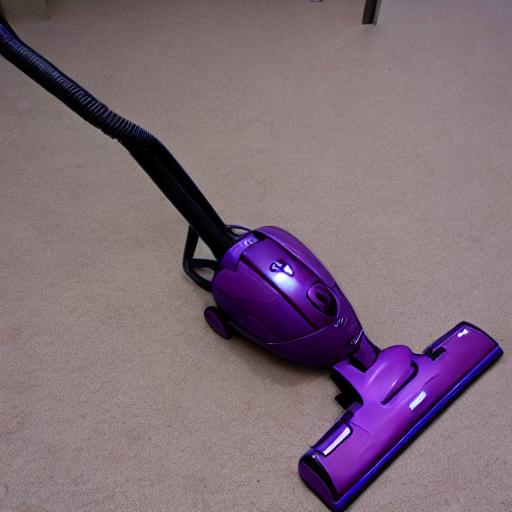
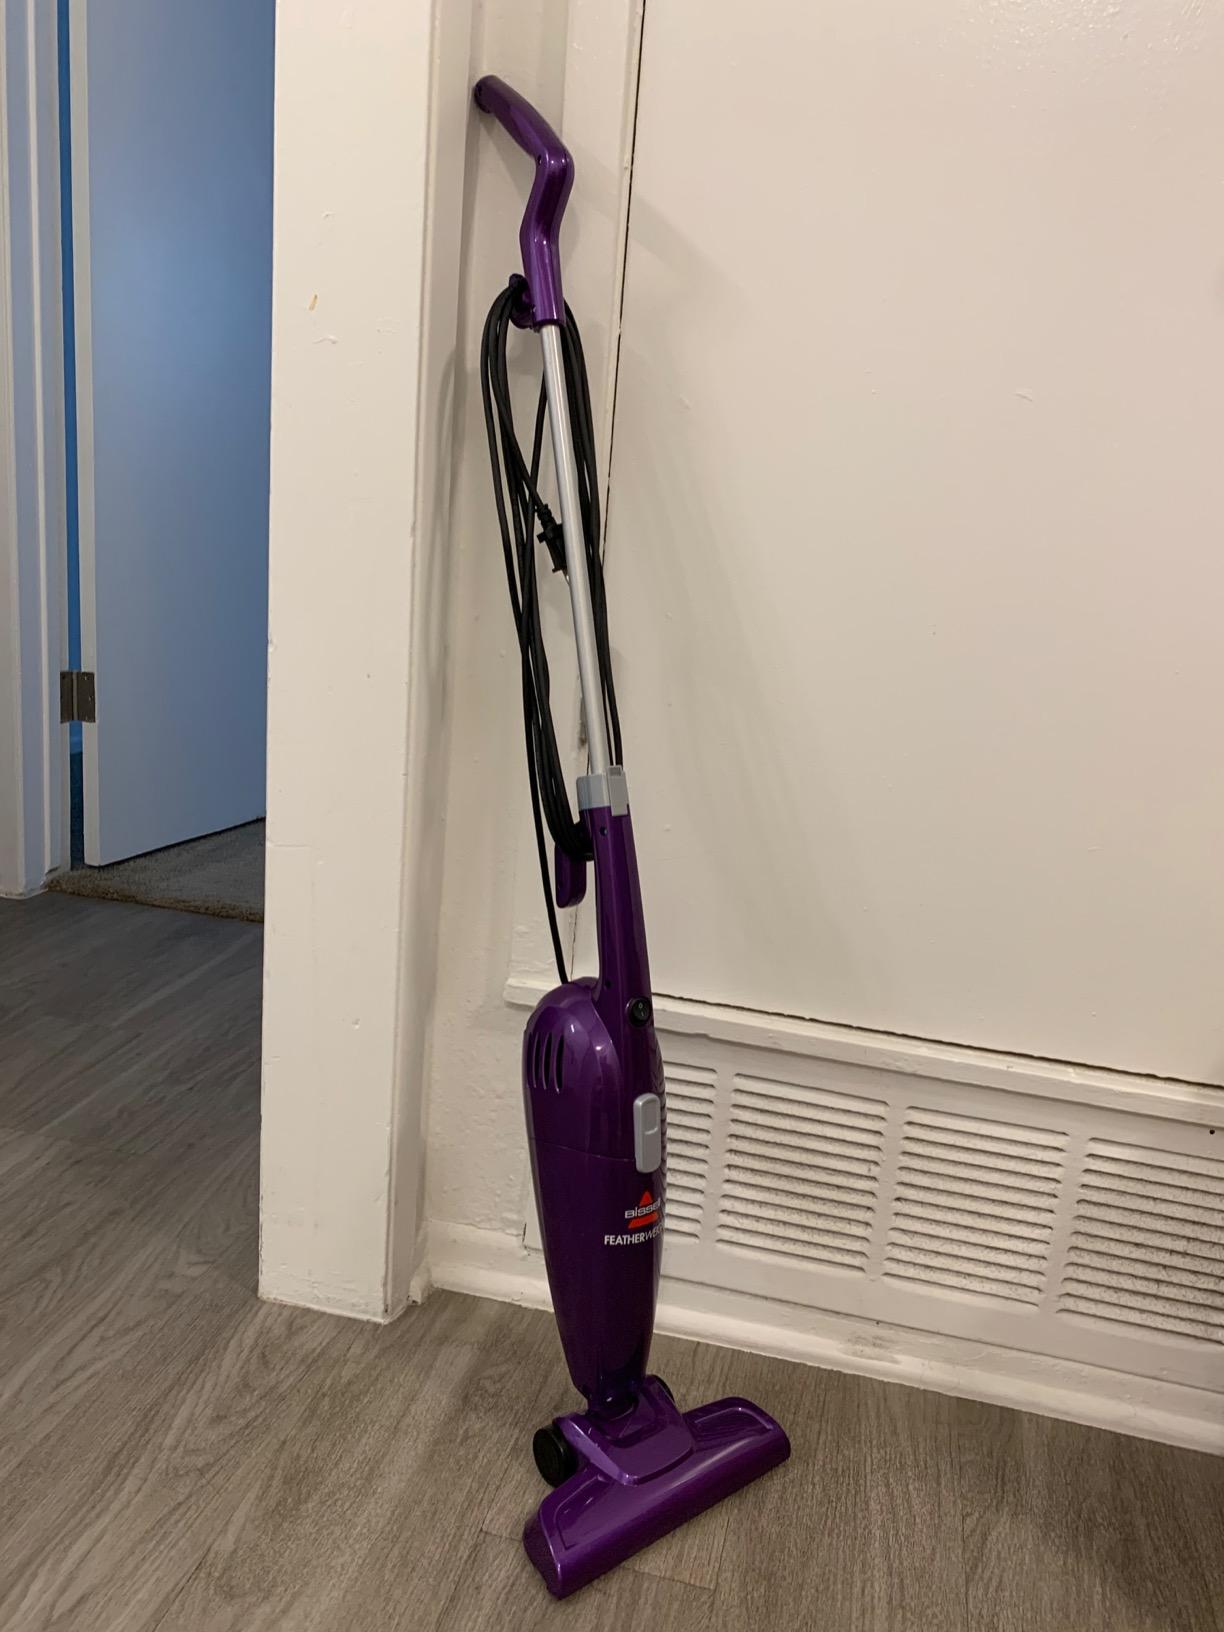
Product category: items_vacuum
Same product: no